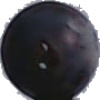
Label: Grape Blue 1